Yevade Subramanyam

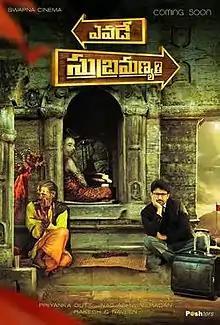
Theatrical release poster

Yevade Subramanyam? is a 2015 Indian Telugu-language coming-of-age drama film written and directed by debutant Nag Ashwin. Produced by Priyanka Dutt, and Swapna Dutt, the film stars Nani, Malvika Nair, Vijay Deverakonda (in his lead debut), and Ritu Varma while Krishnam Raju, Nassar, and Kireeti Damaraju play supporting roles.